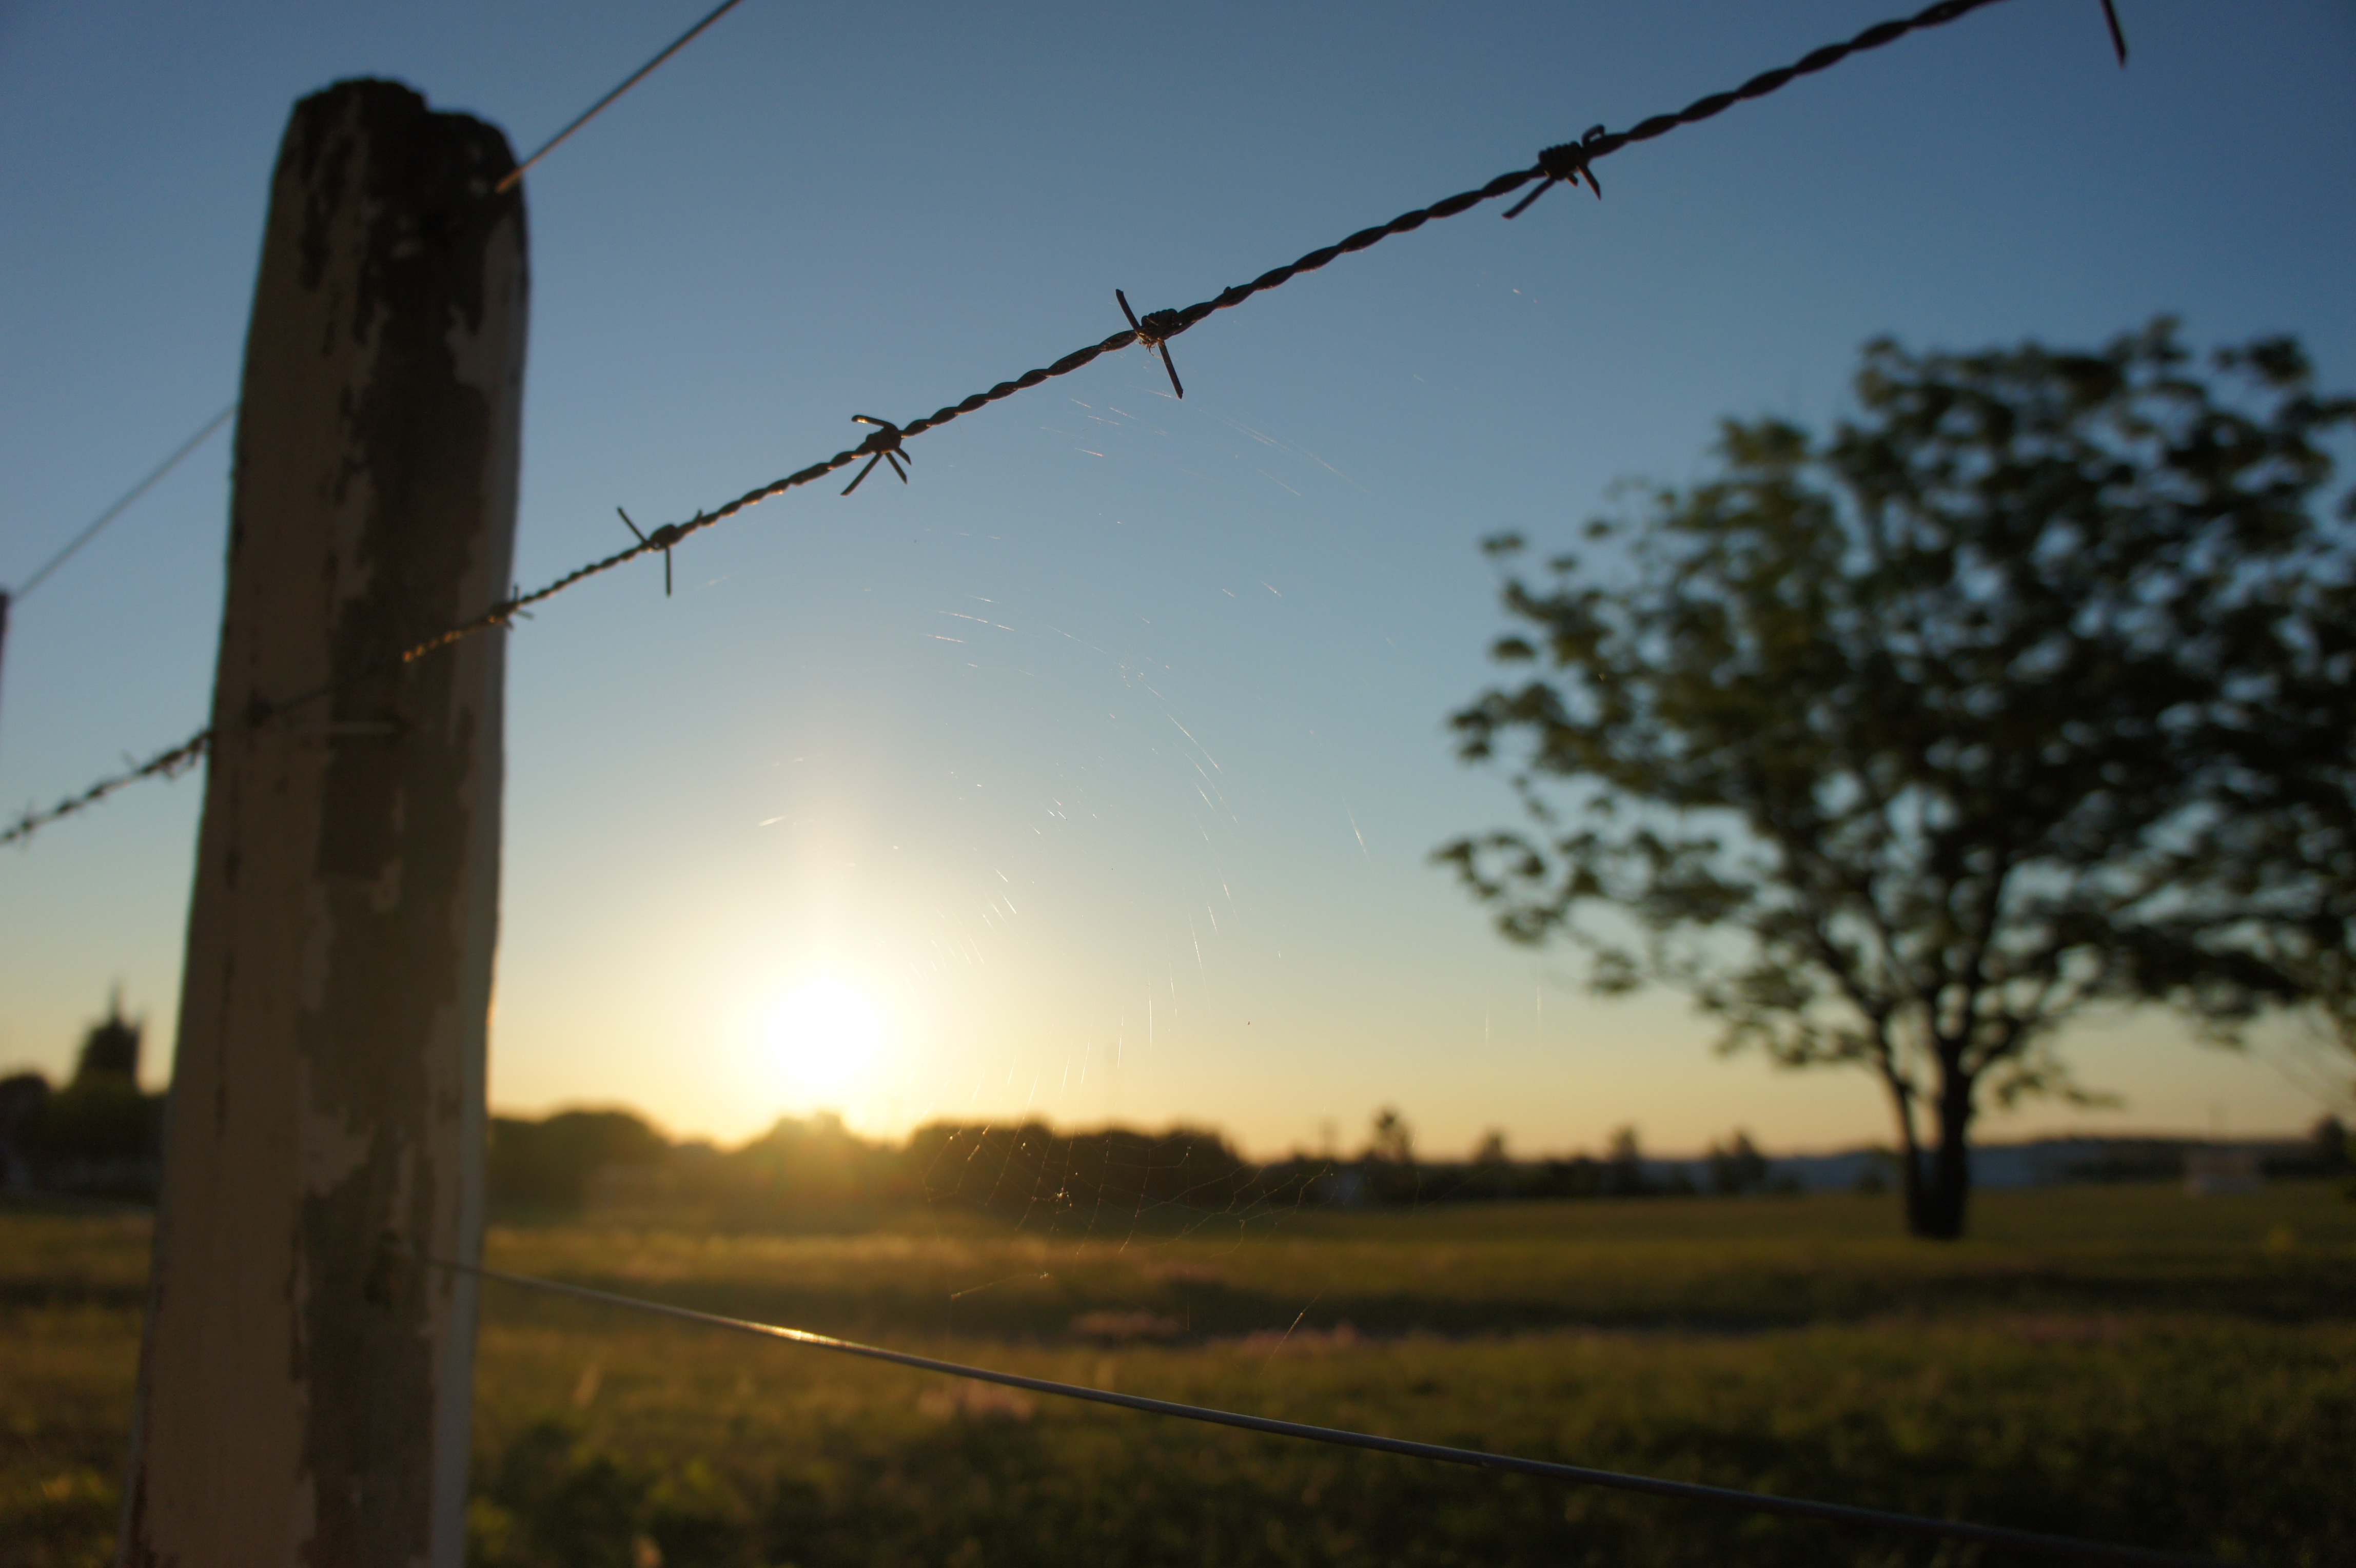
tree, light, fence, barbed wire, cloud, sky, sunset, sunlight, morning, evening, street light, electricity, lighting, wiring, rural area, barbed wire fence, woody plant, outdoor structure, overhead power line